Jacques Cartier

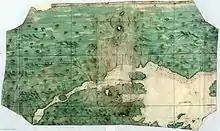
This Spanish chart of the Saint Lawrence River, from , contains a legend in front of the "isla de Orliens" that says: "Here many French died of hunger"; possibly alluding to Cartier's second settlement in 1535–1536.

From mid-November 1535 to mid-April 1536, the French fleet lay frozen solid at the mouth of the St. Charles River, under the Rock of Quebec. Ice was over a fathom (1.8 m) thick on the river, with snow four feet (1.2 m) deep ashore. To add to the misery, scurvy broke out – first among the Iroquoians, and then among the French. Cartier estimated the number of dead Iroquoians at 50. On a visit by Domagaya to the French fort, Cartier inquired and learned from him that a concoction made from a tree known as annedda, probably Spruce beer, or "arbor vitae", would cure scurvy. This remedy likely saved the expedition from destruction, allowing 85 Frenchmen to survive the winter. In his journal, Cartier states that by mid-February, "out of 110 that we were, not ten were well enough to help the others, a pitiful thing to see". The Frenchmen used up the bark of an entire tree in a week on the cure, and the dramatic results prompted Cartier to proclaim it a Godsend, and a miracle.